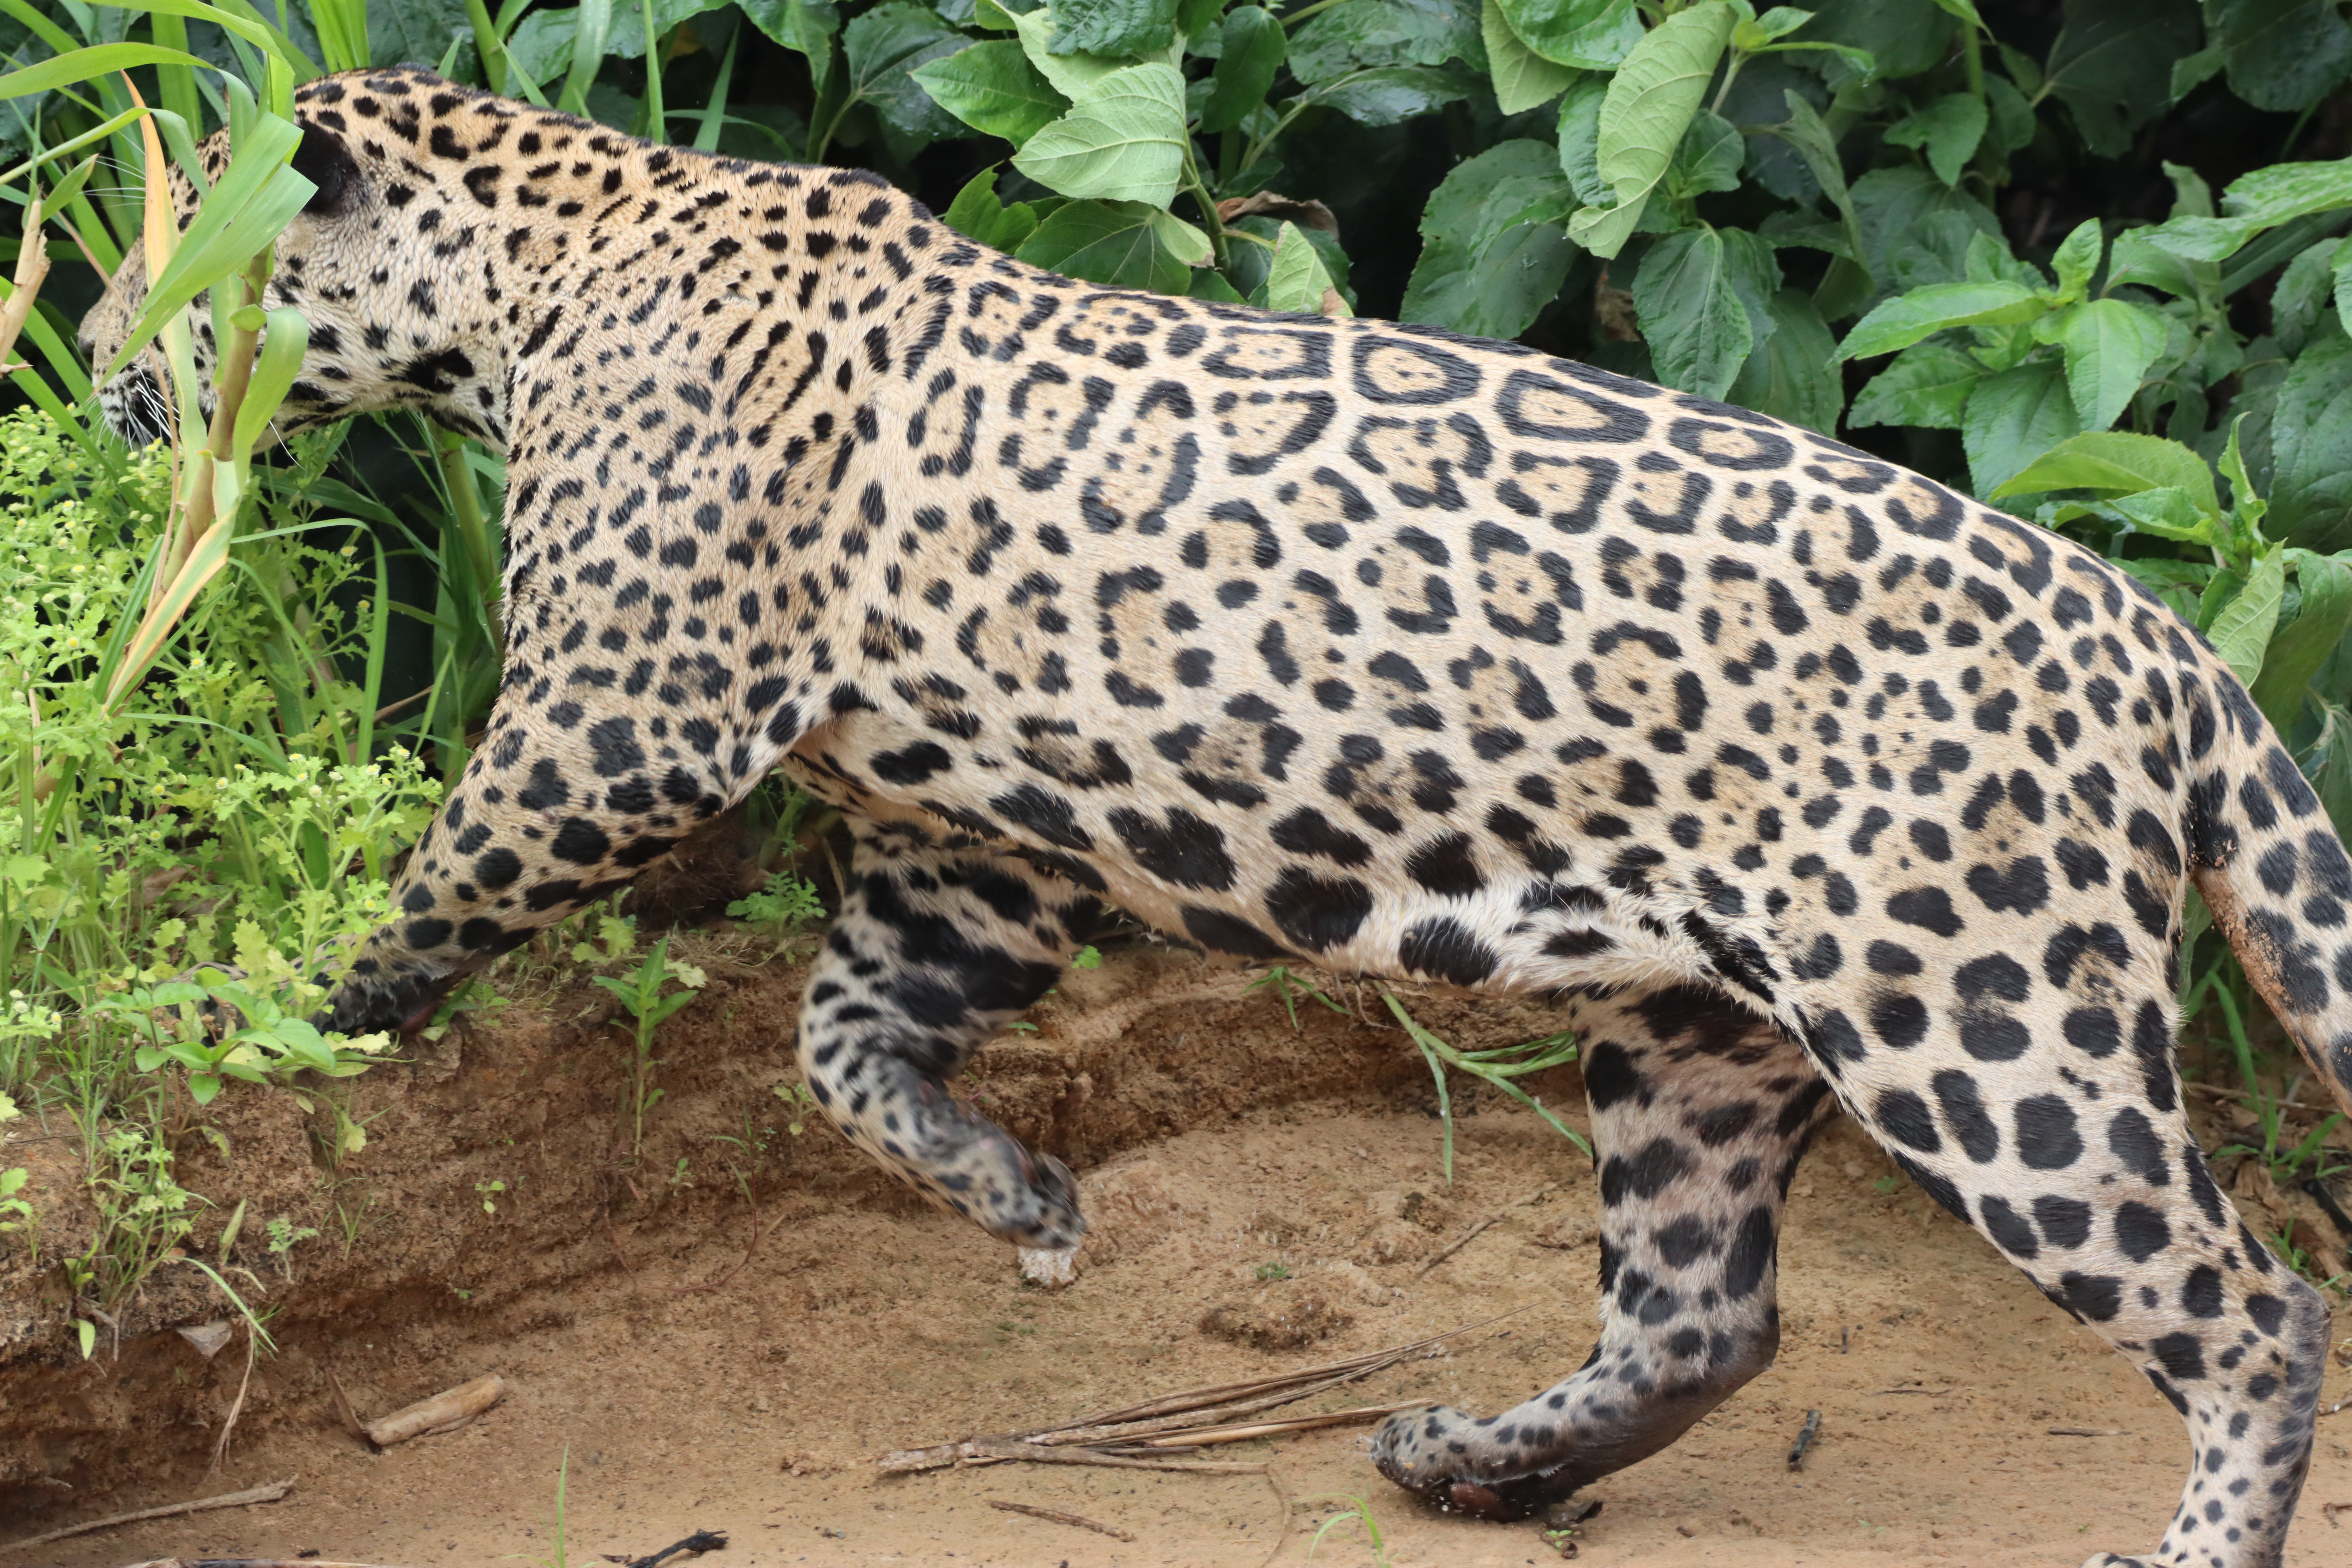
Jaguar: Kamaikua